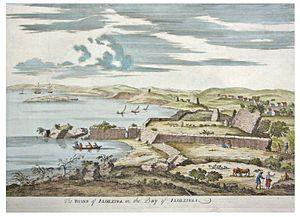
Le siège d'Algésiras de 1342 a été un siège mené par les troupes de la Couronne de Castille du roi Alphonse XI conjointement avec les flottes de la Couronne d'Aragon, et de la république de Gênes durant la Reconquista de la péninsule Ibérique avec comme objectif la conquête de la cité musulmane de « الجزيرة الخضراء », appelée Algésiras par les chrétiens. Cette ville était le principal port de la côte européenne du détroit de Gibraltar. Le siège dura vingt-et-un mois durant lesquels la population de la cité, environ 30 000 personnes entre civils et soldats, supporta les conséquences d'un siège sévère qui empêchait l'entrée de nourriture dans la cité. Le 26 mars 1344 après la déroute dans les plaines du Río Palmones de l'armée du royaume de Grenade qui devait secourir la cité, sont intervenues la reddition de la capitale pour les territoires européens des Mérinides et son incorporation au royaume de Castille.